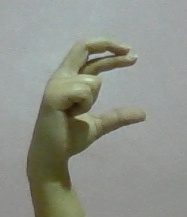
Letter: thal